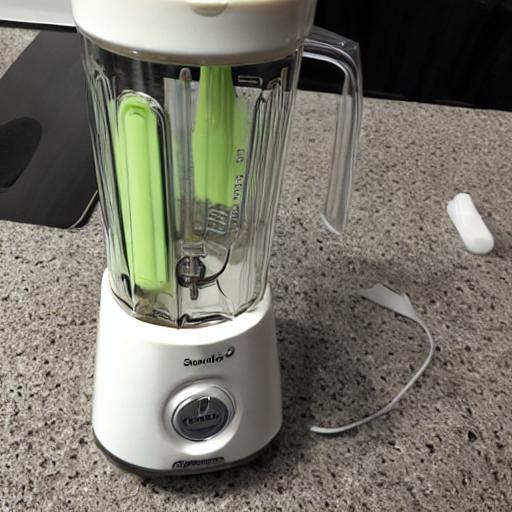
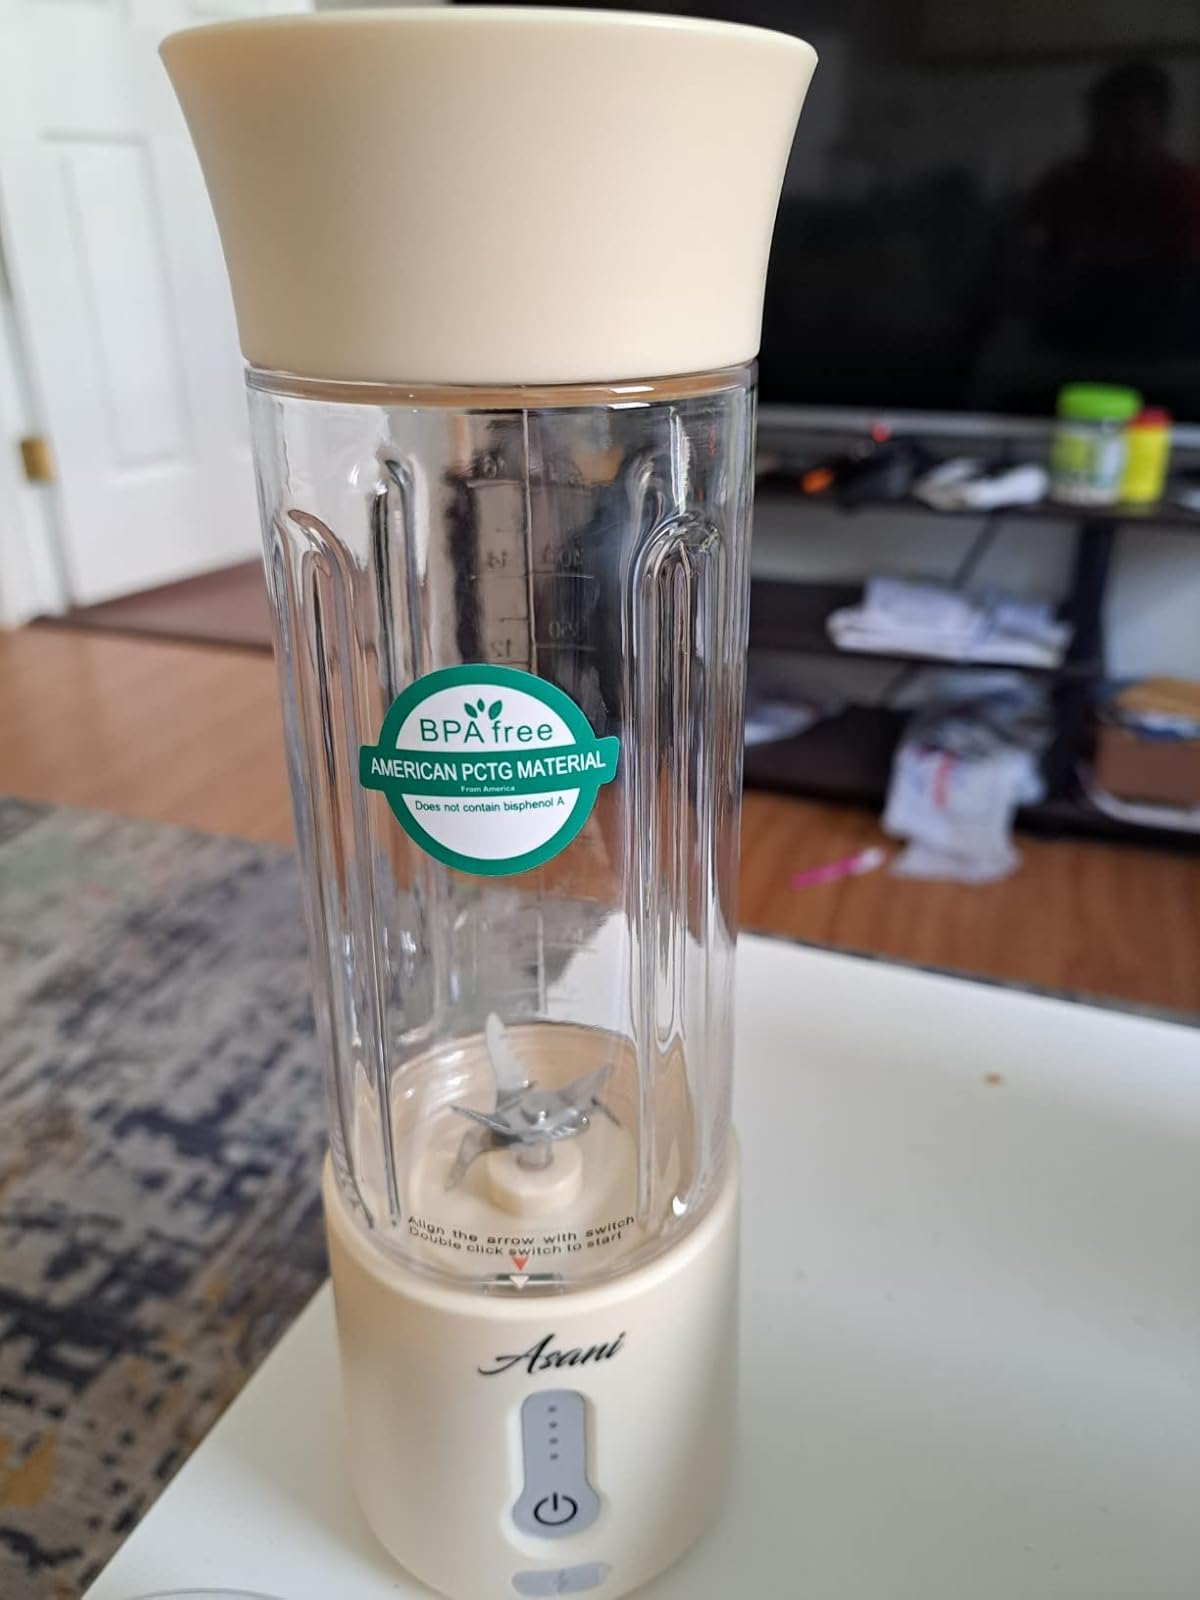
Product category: items_blender
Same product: no